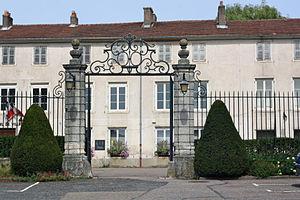
mairie de Lay-Saint-Christophe
Lay-Saint-Christophe est une commune française située dans le département de Meurthe-et-Moselle en région Grand Est.
La liste des châteaux de Meurthe-et-Moselle recense de manière non exhaustive les châteaux, maisons fortes, mottes castrales, situés dans le département français de Meurthe-et-Moselle. Il est fait état des inscriptions et classements au titre des monuments historiques.